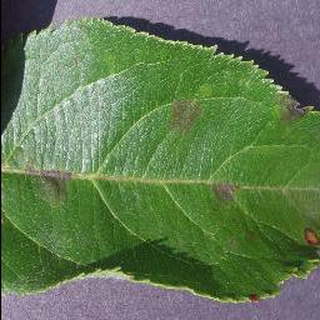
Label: apple_apple_scab